Didi No. 1

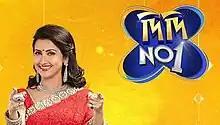
Poster showing the host, Rachna Banerjee

Didi No. 1 is a Bengali television game show for women launched in 2010. The show airs on Zee Bangla from Monday to Saturday at 4:30 pm and airs a special sunday dhamaka episode on sundays at 8:30 pm. The episodes also available on ZEE5 digitally.